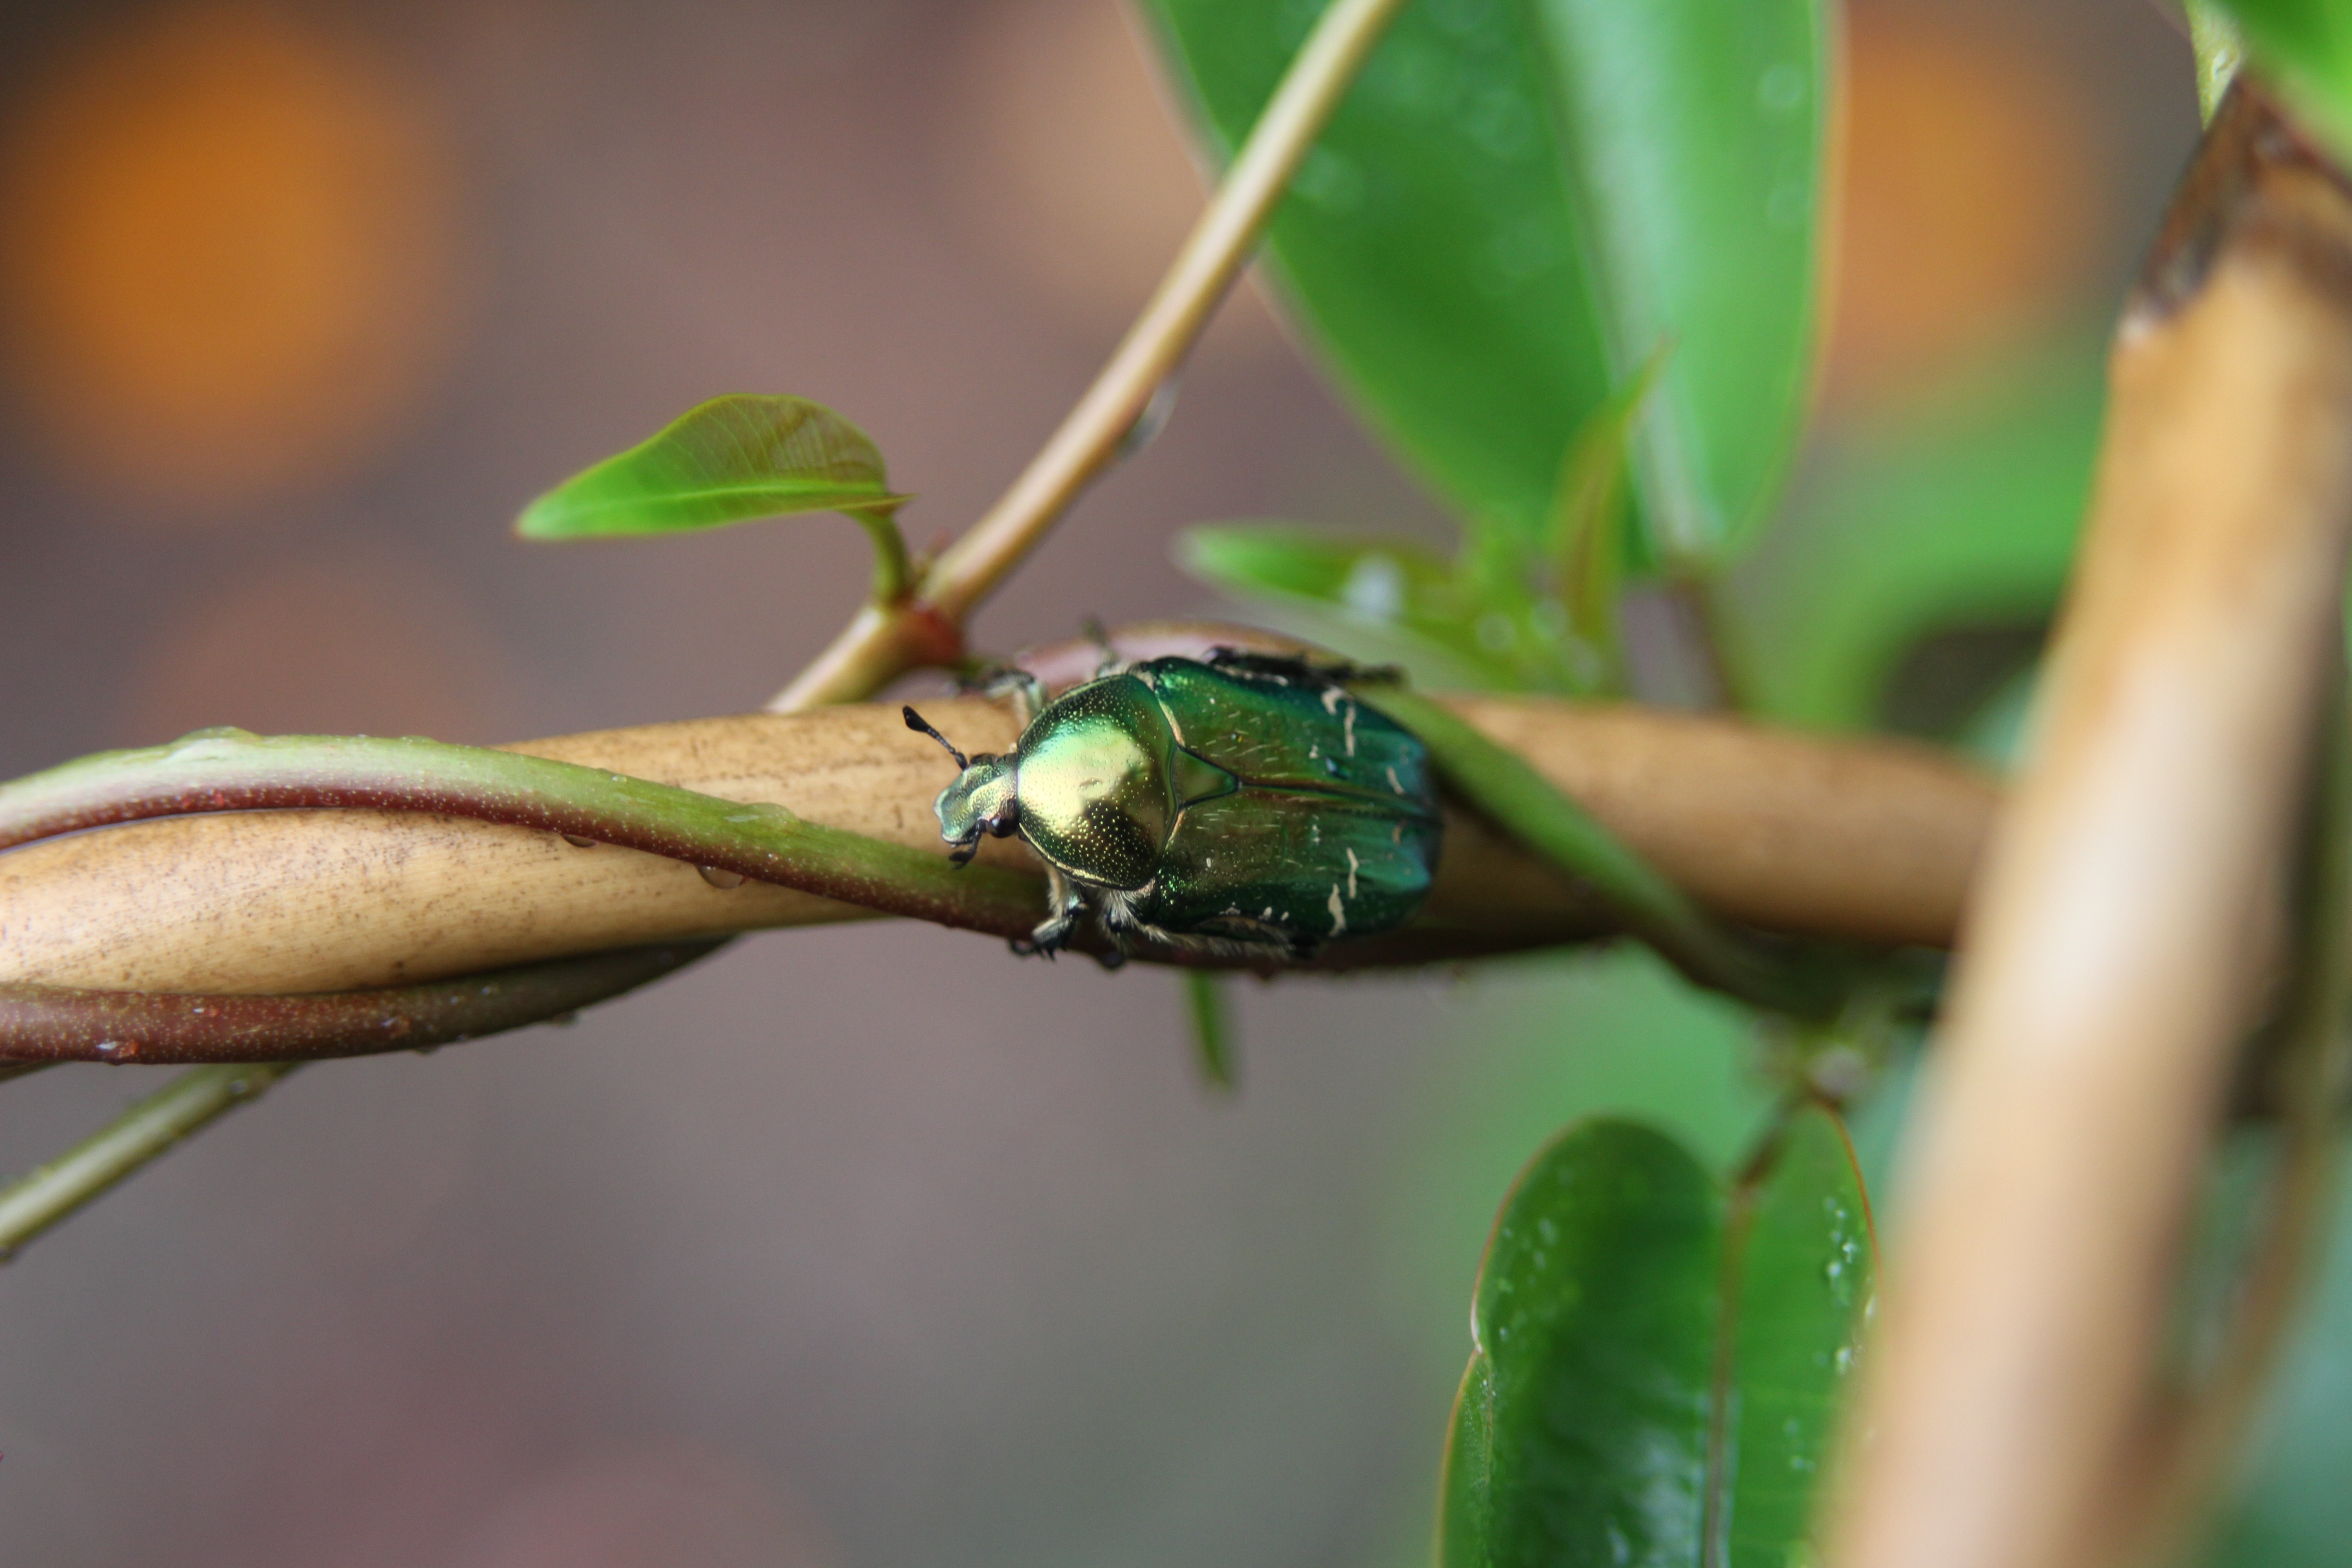
nature, branch, photography, leaf, flower, spring, green, insect, botany, flora, fauna, invertebrate, root, close up, macro photography, plant stem, flower vine